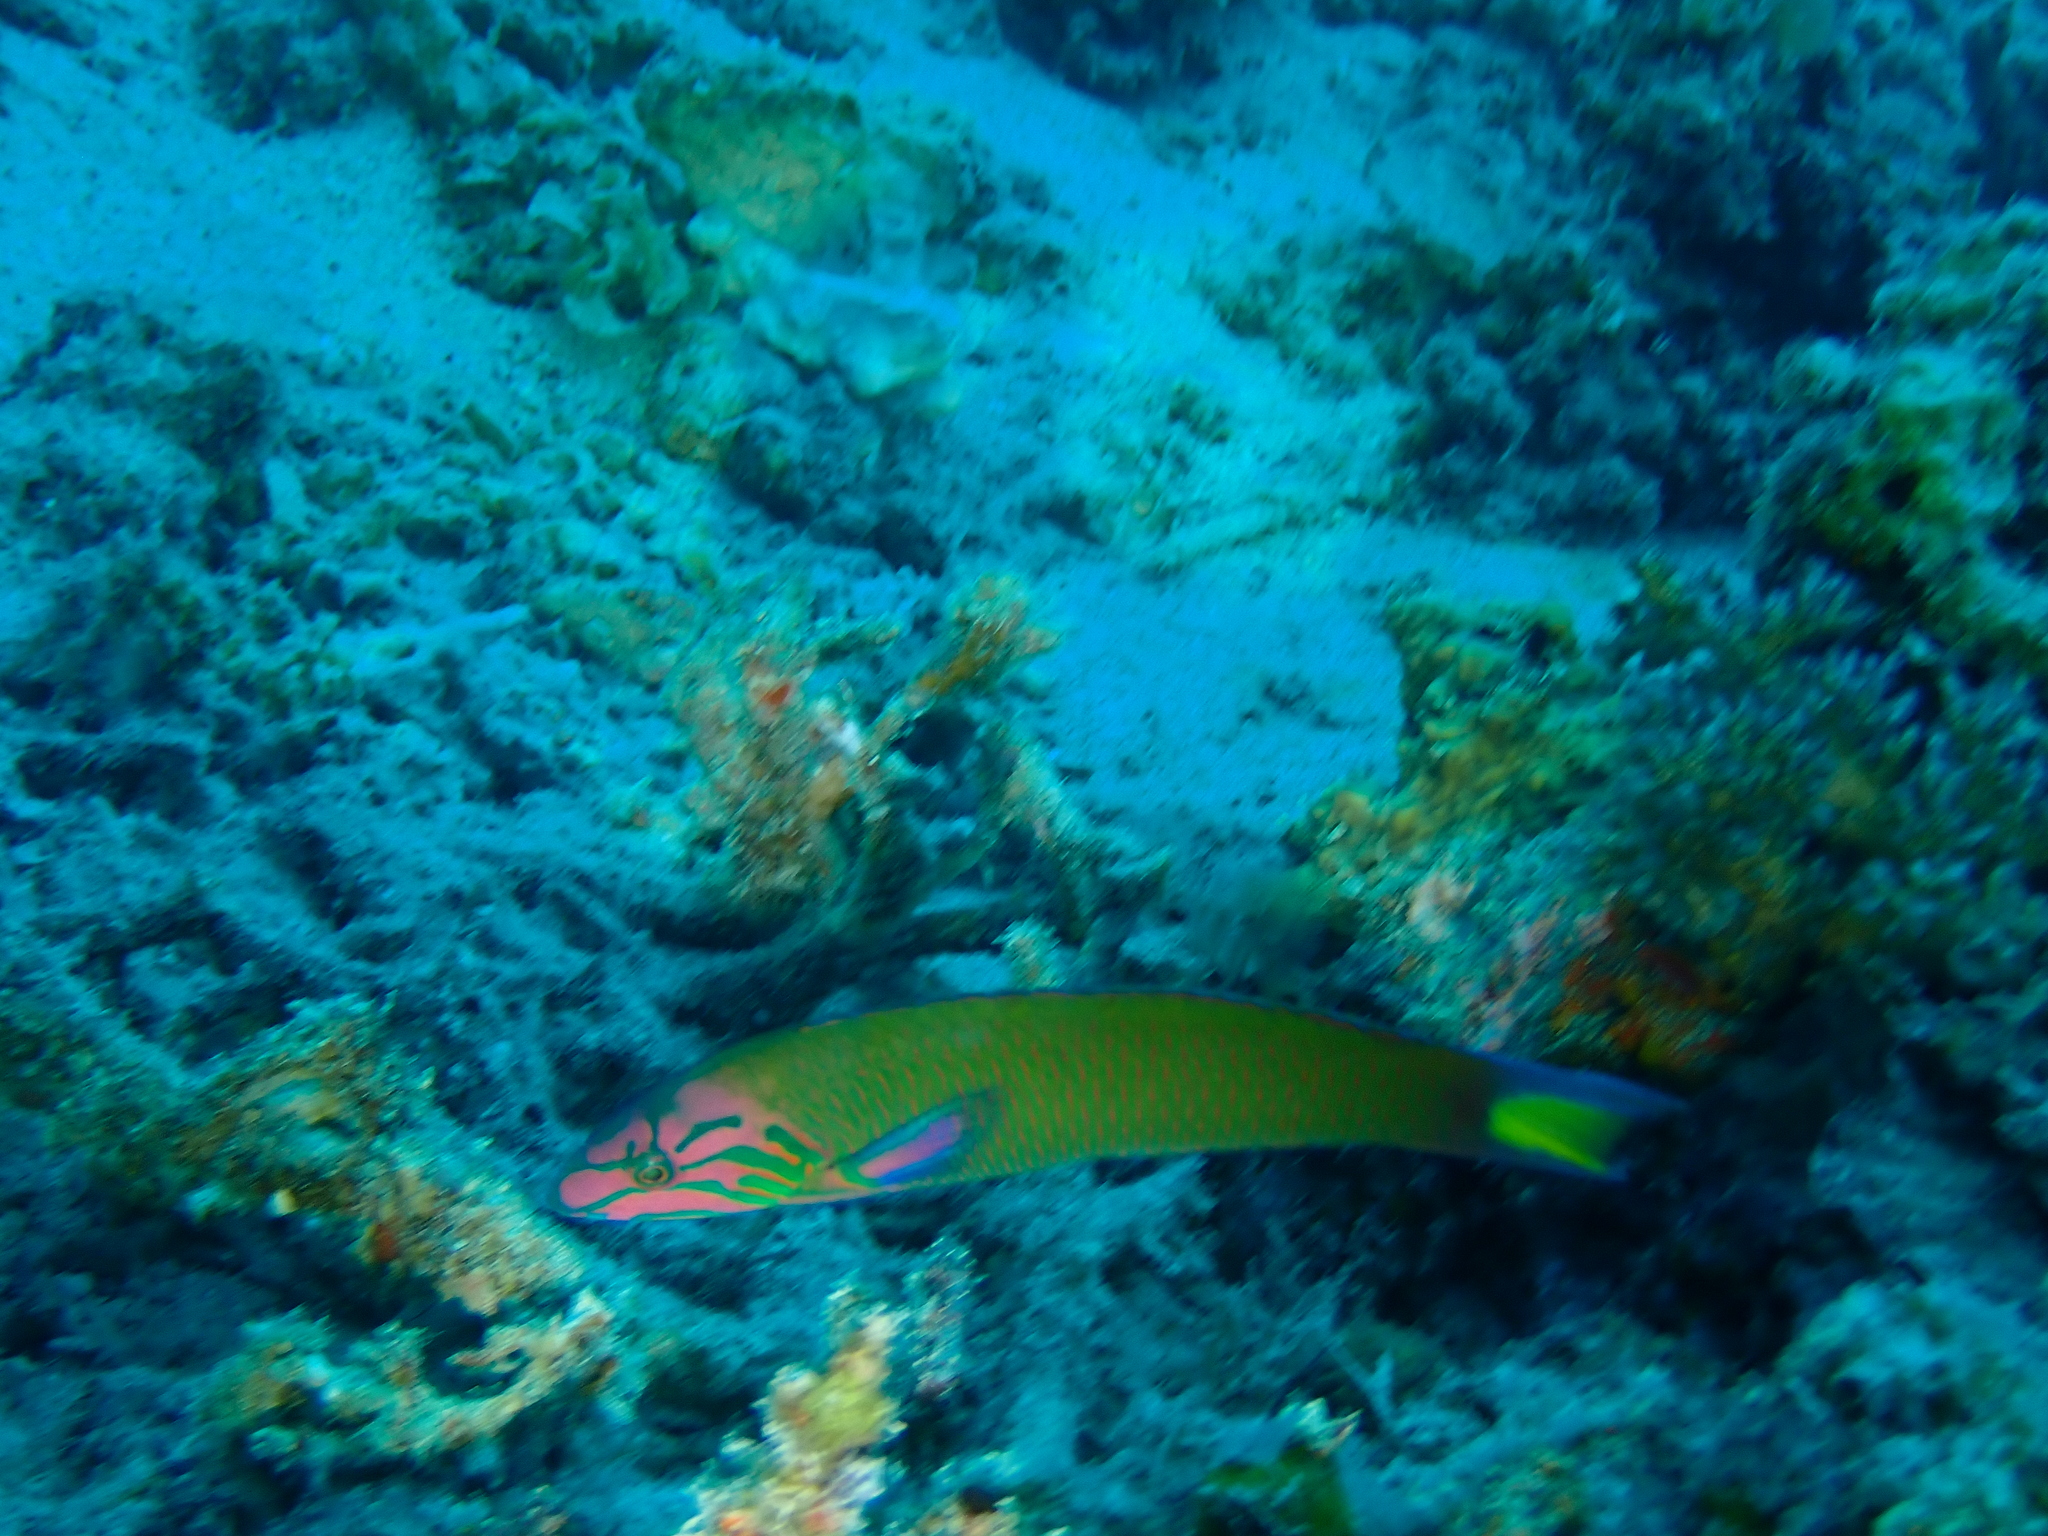
Thalassoma lunare (Moon Wrasse)